Bulldog nose

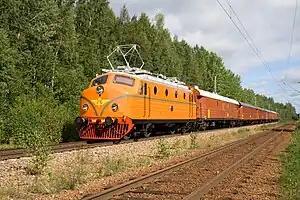
Statens Järnvägar Ra 988

In 1951, the EMD F7 series was modified by General Motors' Australian licence holder Clyde Engineering to fit Australian loading gauge and axle load constraints. The A1A-A1A Clyde/EMD ML1 locomotive was introduced on the Commonwealth Railways as the GM class, as well as exported to Pakistan. It was further developed into the ML2 as a dual cab Co-Co locomotive, with a bulldog nose at each end, for Victorian Railways (VR), becoming that system's B class.